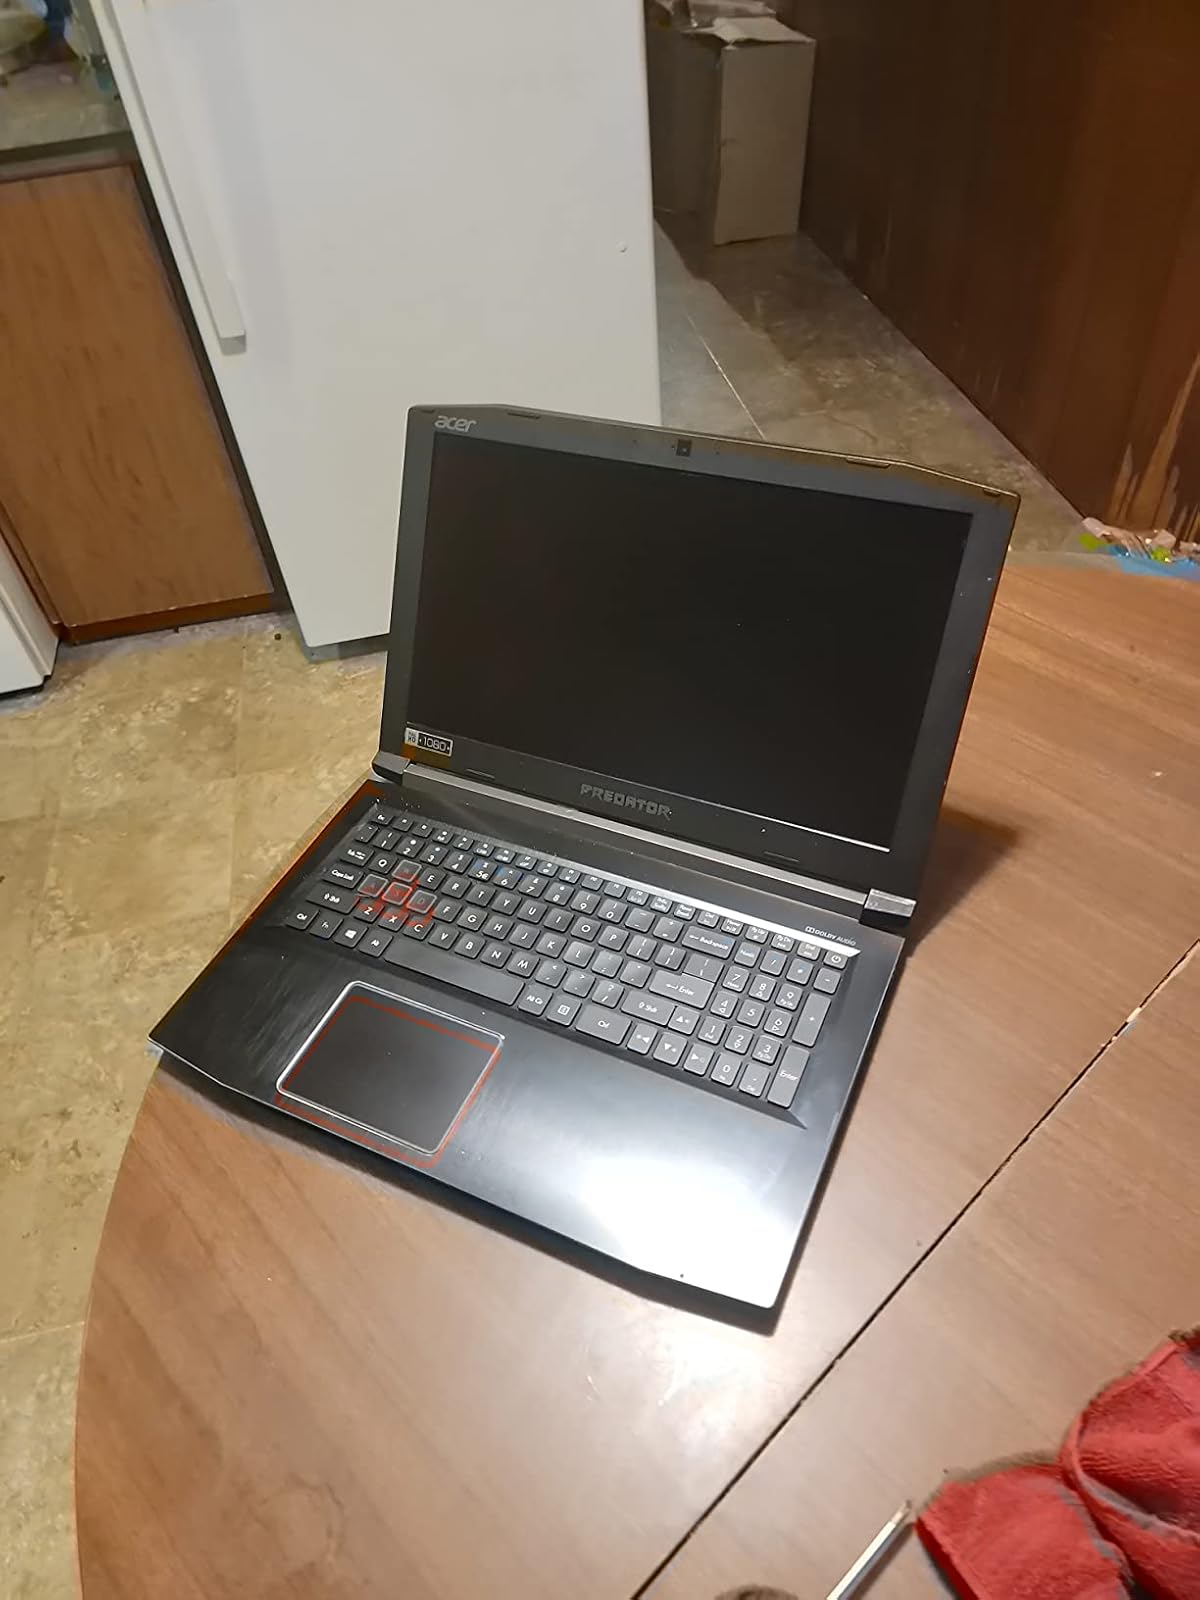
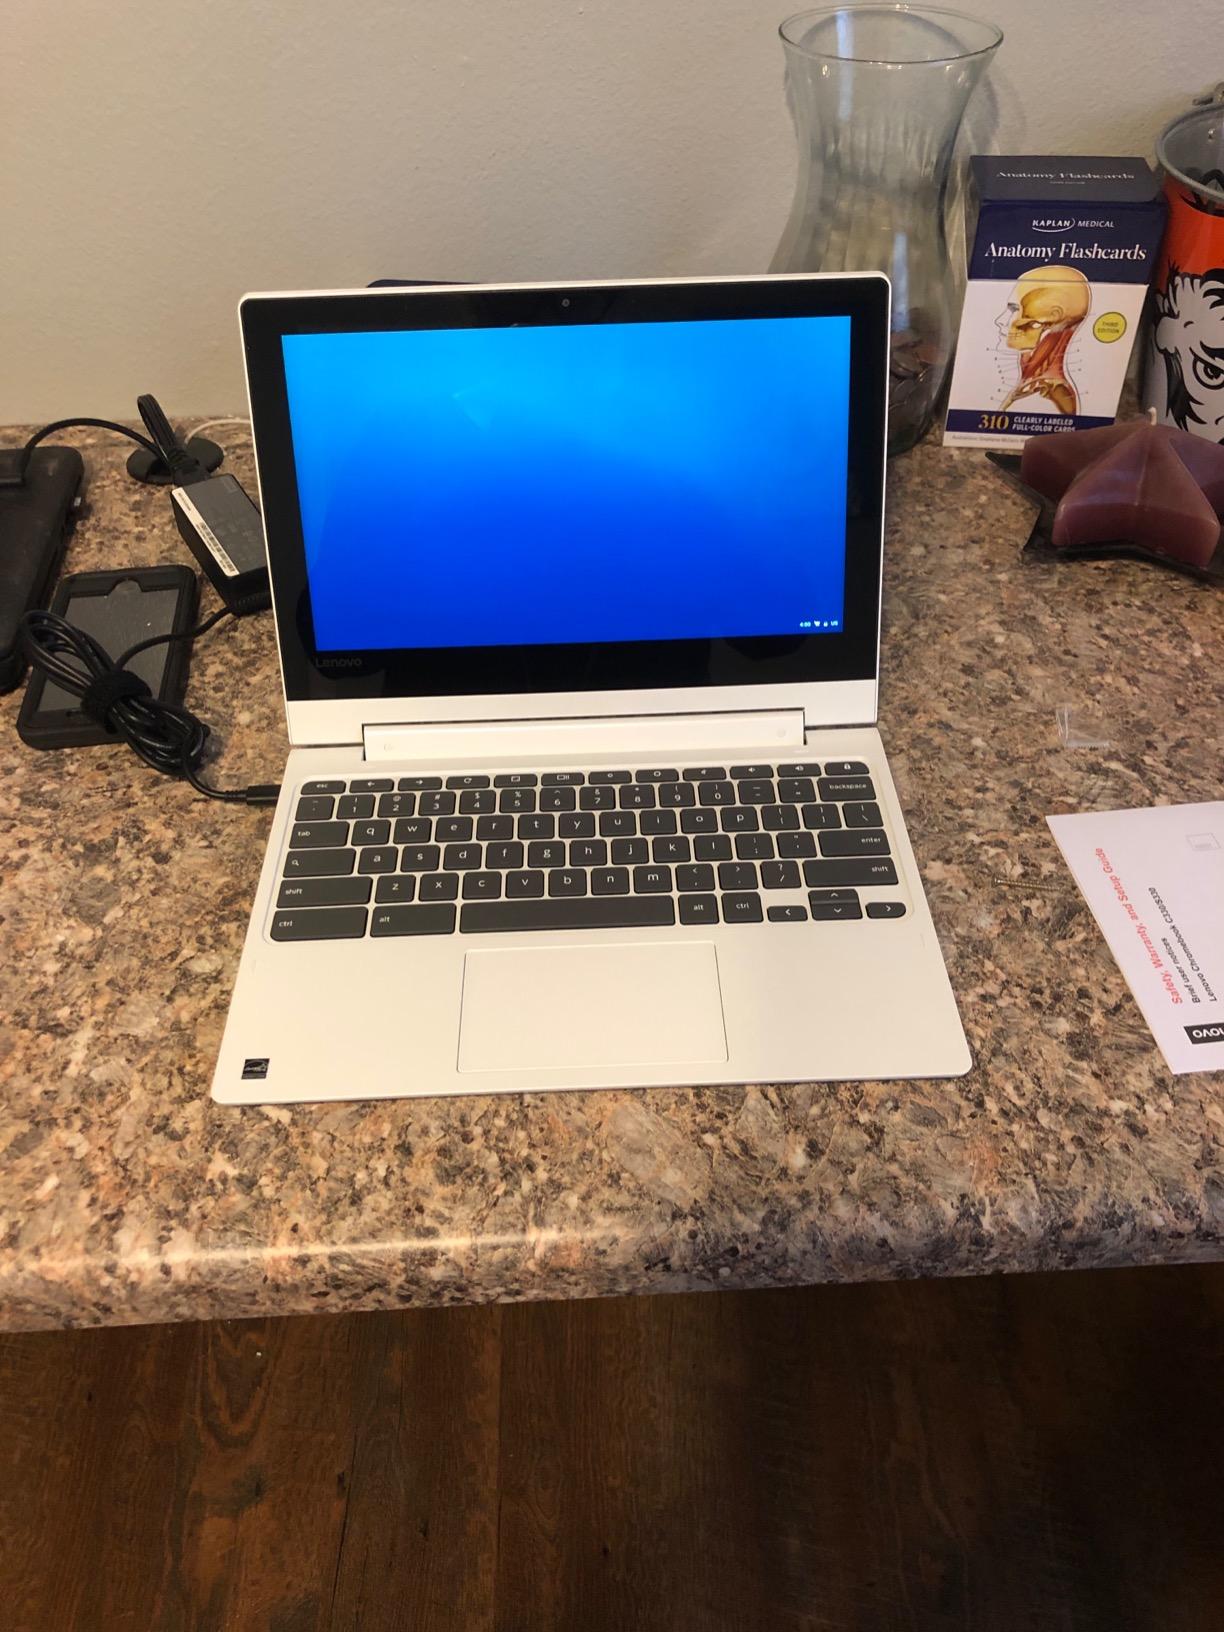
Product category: laptop
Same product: no